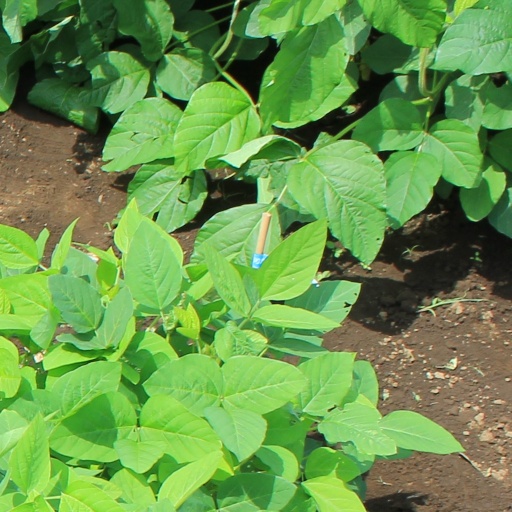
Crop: soybean